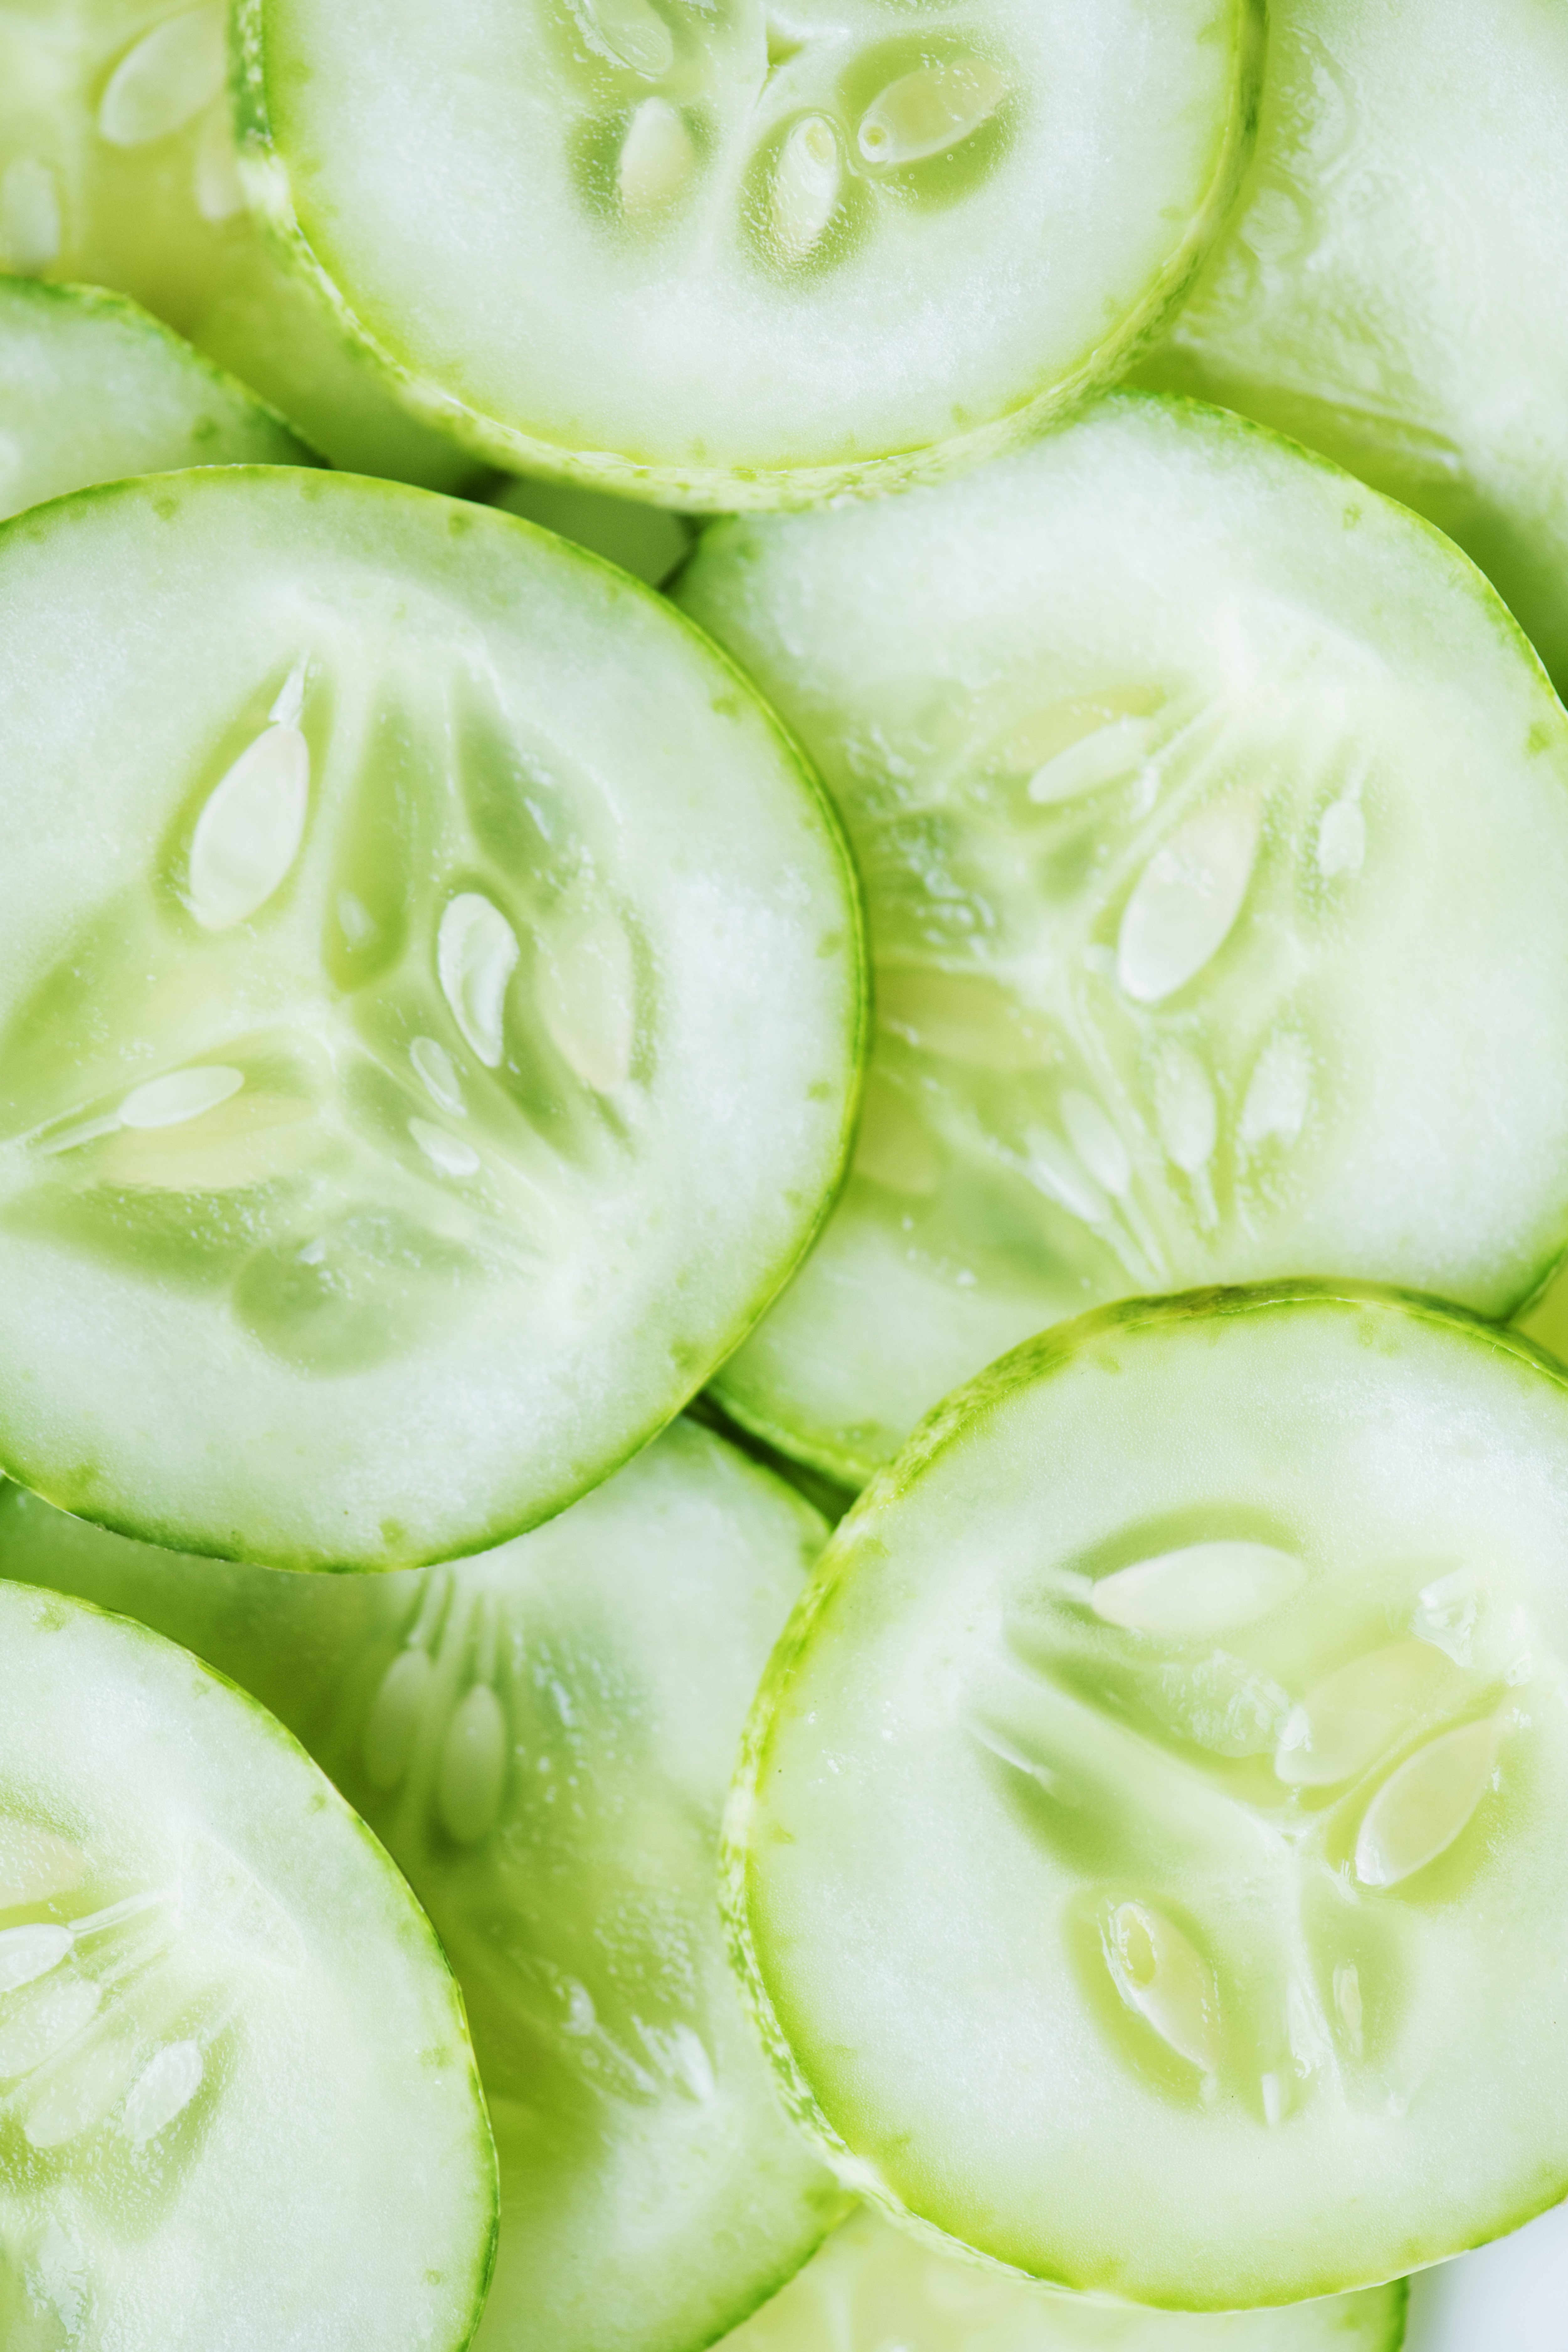
background, bright, close up, cold, cucumber, cut, cutout, delicious, diet, dieting, foods, freeze, fresh, freshly, green, half, healthy, ingredient, natural, nutrition, organic, pattern, piece, raw, refreshing, ripe, round, shiny, sliced, slices, spa, tasty, vegan, vegetable, vegetarian, vitamin, wet, produce, cucumber gourd and melon family, food, cucumis, natural foods, garnish, fruit, pepino